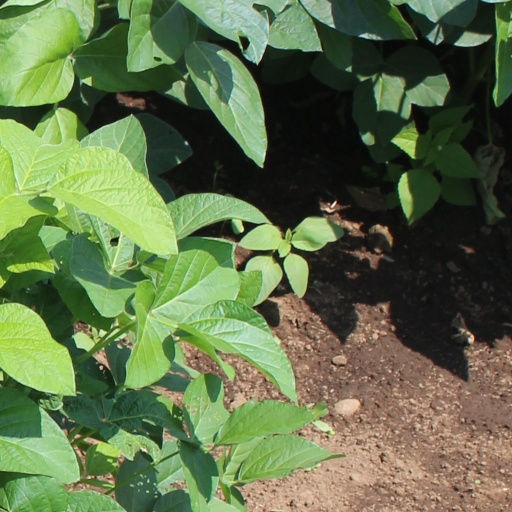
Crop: soybean